Bradley Fletcher

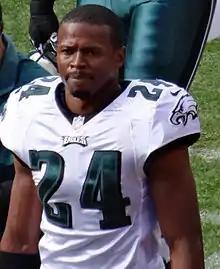
Fletcher with the Philadelphia Eagles in 2013

Bradley Fletcher (born June 25, 1986) is an American former professional football player who was a cornerback in the National Football League (NFL). He was selected by the St. Louis Rams of the National Football League (NFL) in the third round of the 2009 NFL draft. He played college football for the Iowa Hawkeyes.